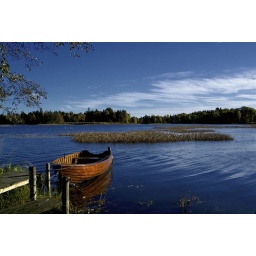
boat resting in the calm river